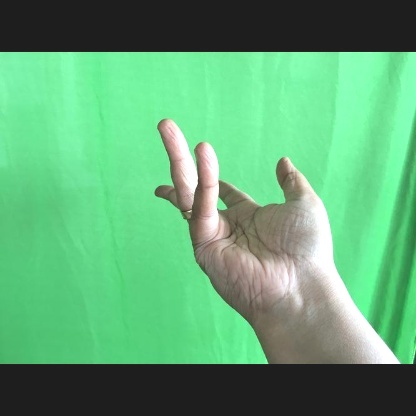
Mudra: Alapadmam